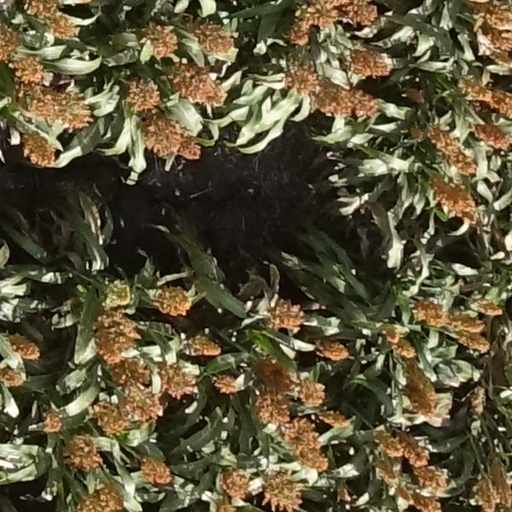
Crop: sorghum